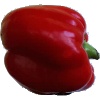
Label: Pepper Red 1